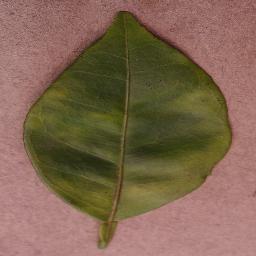
Label: Orange___Haunglongbing_(Citrus_greening)